Seth Cardew

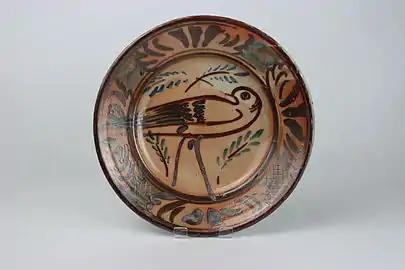
Seth Cardew plate

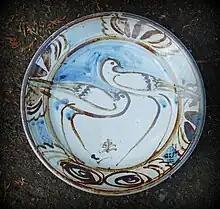
A Blue Seth Cardew Plate

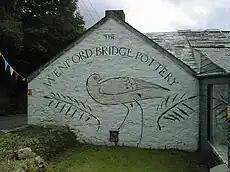
Wenford Bridge Pottery

Seth Cardew (11 November 1934 – 2 February 2016) was an English studio potter. He was the eldest son of fellow potter Michael Cardew and the brother of the composer Cornelius Cardew.